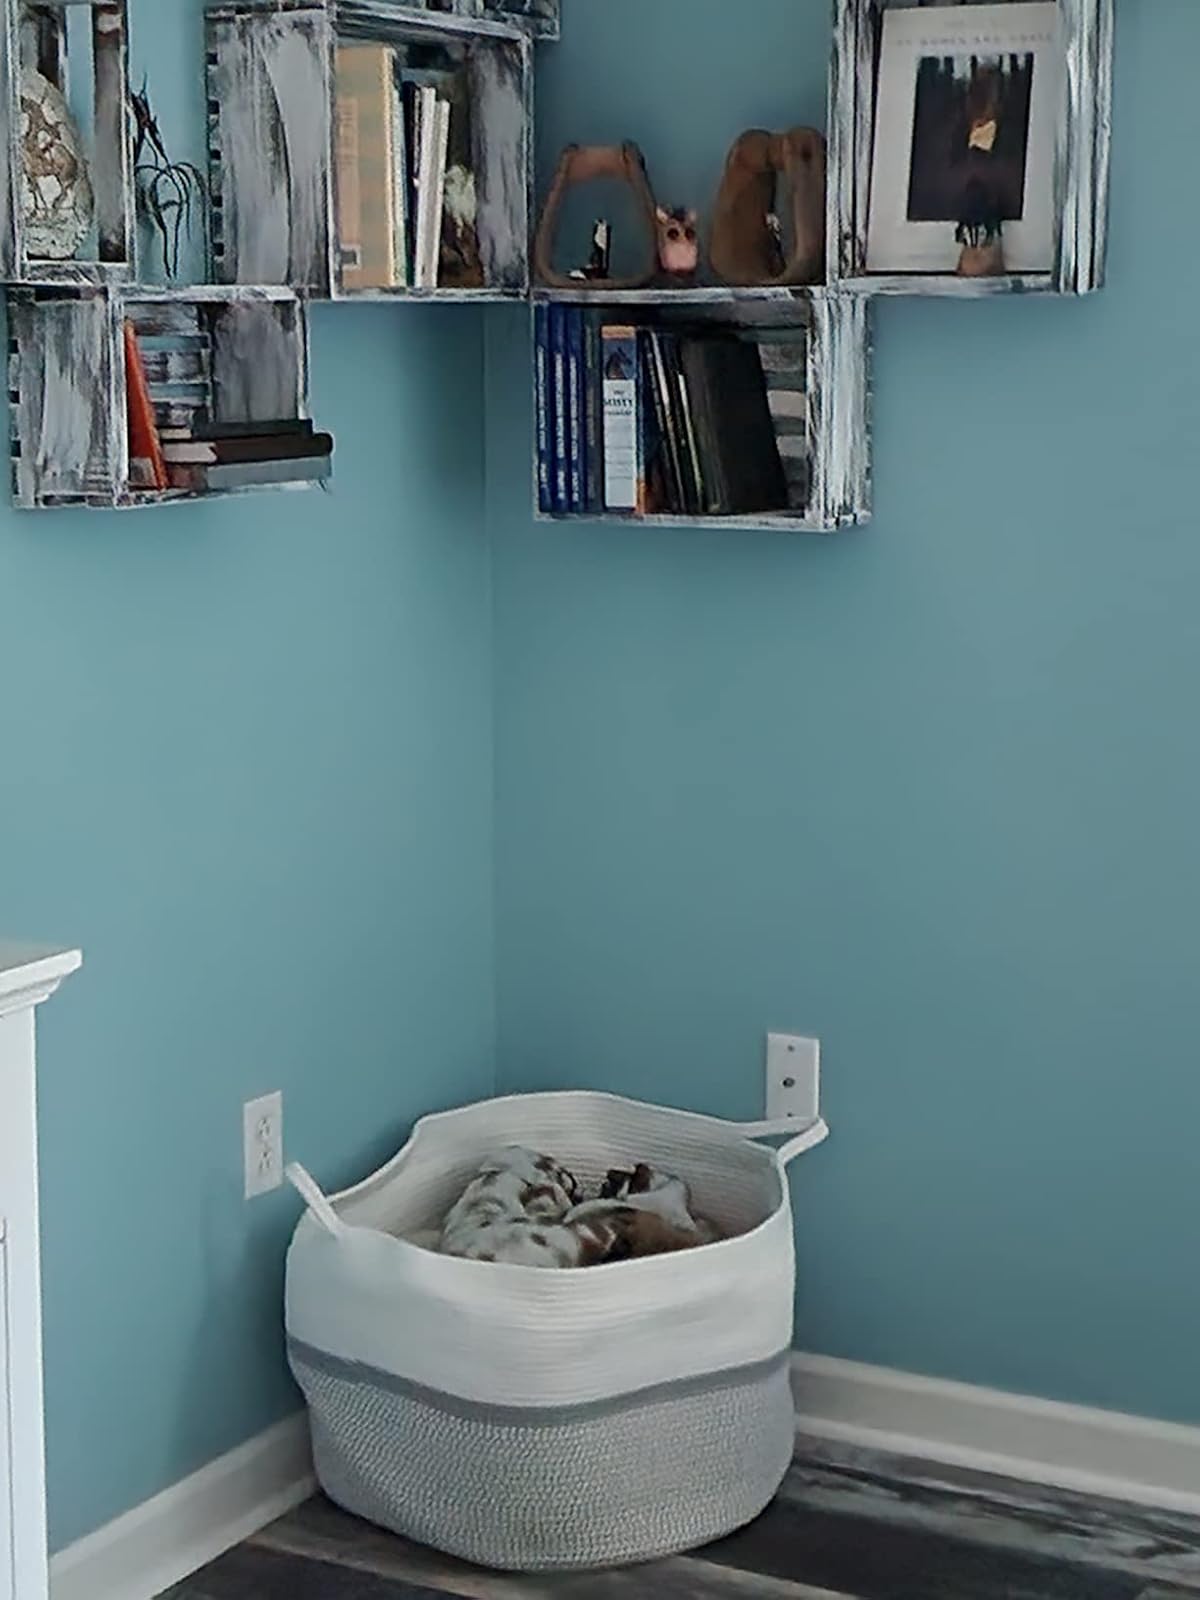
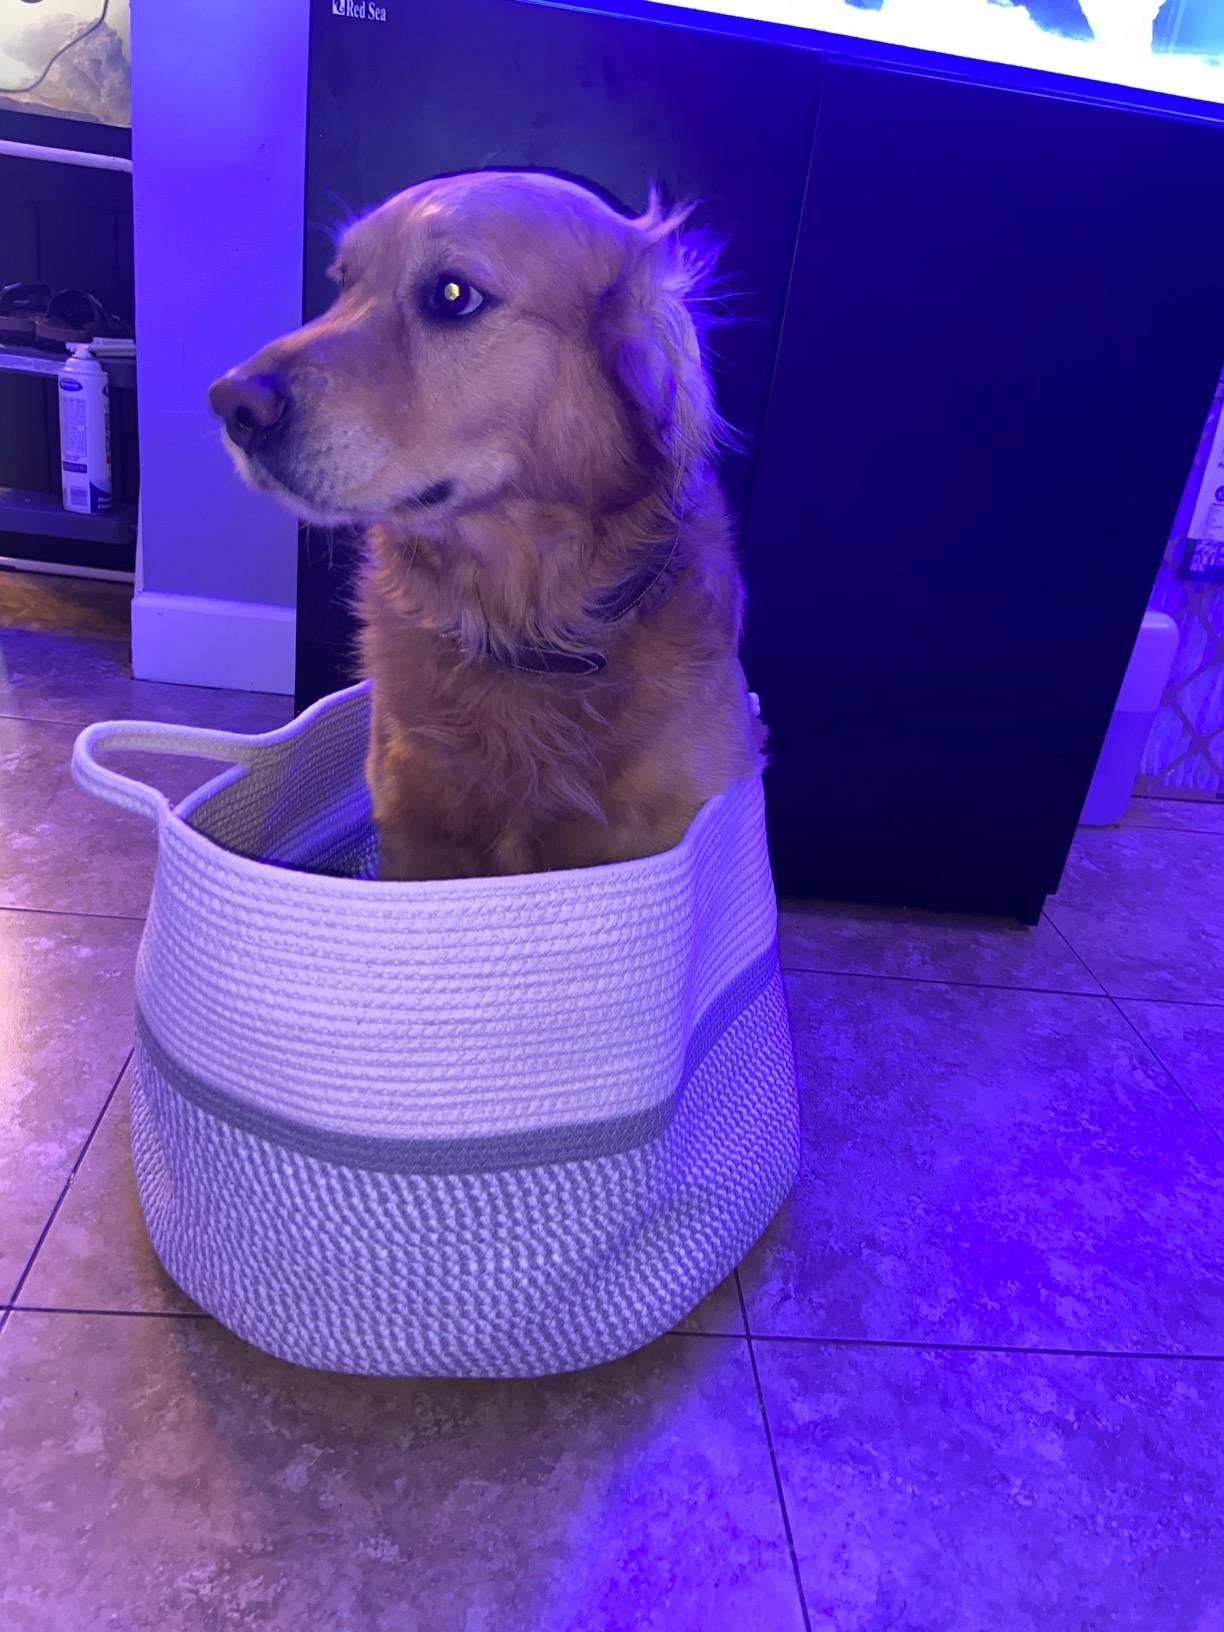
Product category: items_hamper
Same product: yes